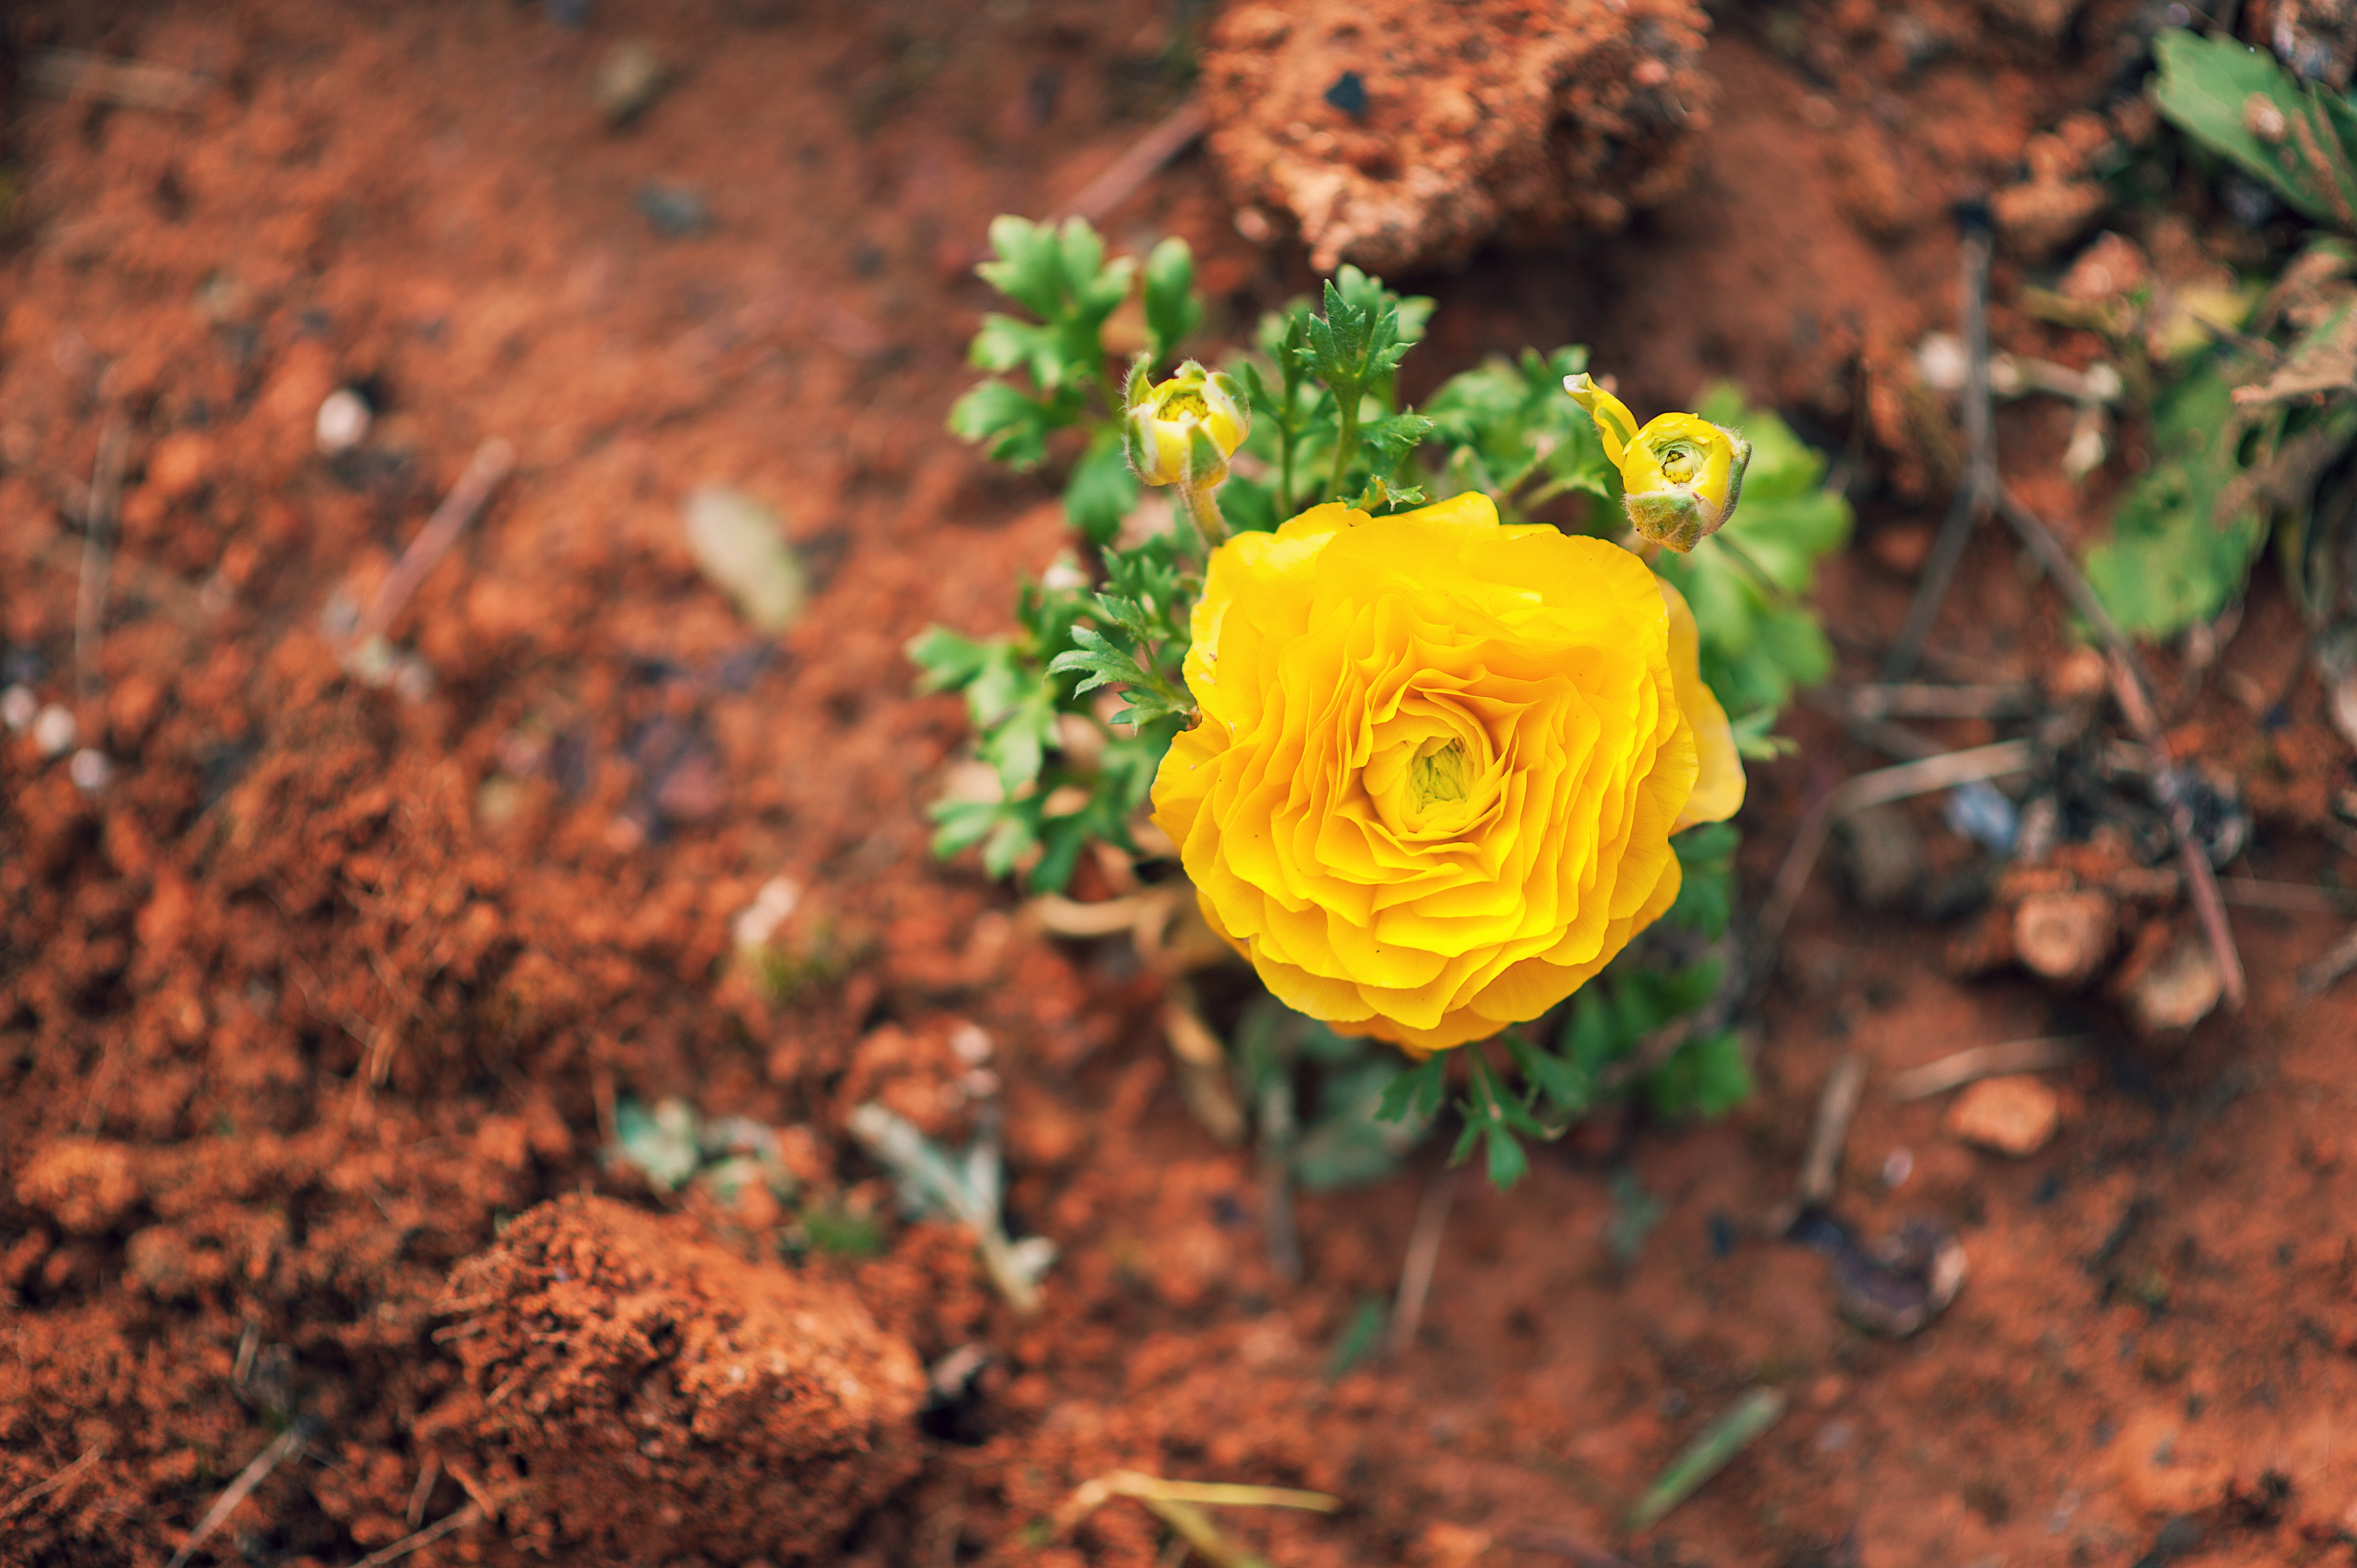
nature, plant, leaf, flower, petal, green, produce, autumn, soil, botany, yellow, flora, wildflower, close up, d3, macro photography, flowering plant, plant stem, land plant, planted flowers in the garden, nikon 85mm